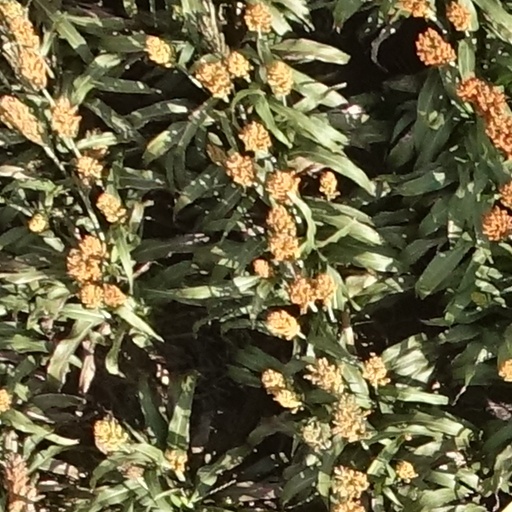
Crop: sorghum